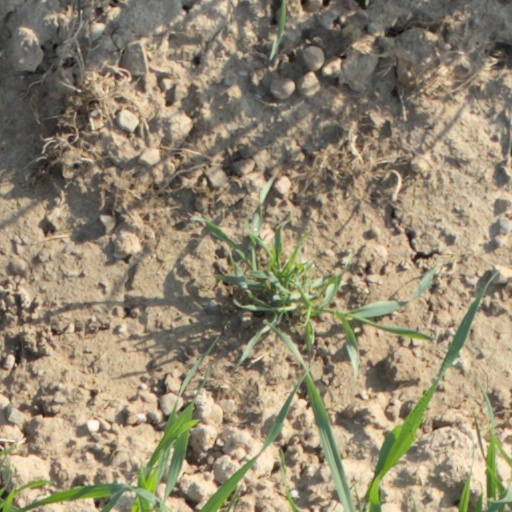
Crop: wheat